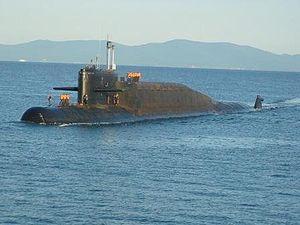
Le K-433 puis K-433 Sviatoï Gueorgui Pobedonosets est un sous-marin nucléaire lanceur d'engins du projet 667BDR « Kalmar » en service dans la Marine soviétique puis dans la Marine russe.